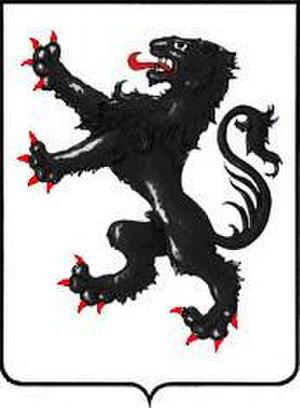
Les familles nobles de Venise ou patriciens de Venise constituent l'aristocratie de la république de Venise à partir de sa fondation en 697. C'est parmi elles que se recrutèrent les membres des institutions oligarchiques de la république, à commencer par son chef élu à vie, le doge. Elles se classent en trois groupes selon leur ancienneté : Case Vecchie, Case Nuove, et Case Nuovissime.
La famille Barbaran fut une famille noble de Vicence, qui fut agrégée au corps de la noblesse de Venise en 1667 en récompense de son soutien financier à la guerre de Candie.